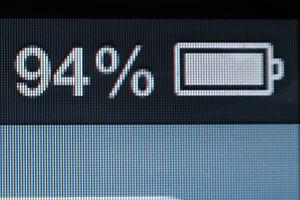
Un écran Retina est une ligne d'écrans LCD de haute résolution de la marque Apple. « Retina » est une marque déposée par Apple en juin 2010 et enregistrée en novembre 2012 pour les écrans de ses appareils électroniques. La définition supérieure de l'écran Retina augmente la visibilité des images et améliore le confort visuel de l'utilisateur.